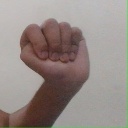
अक्षर: ठ